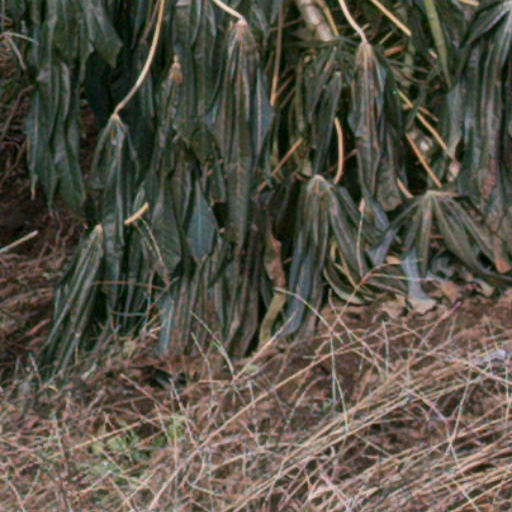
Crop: cassava